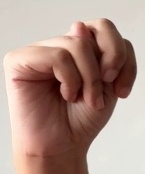
ASL sign: N